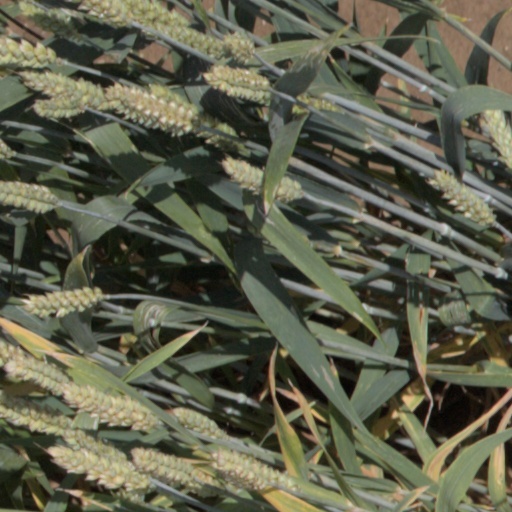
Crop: wheat